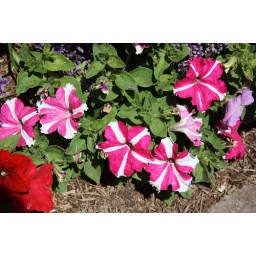
Some striped flowers in the Sorrento botanical gardens.